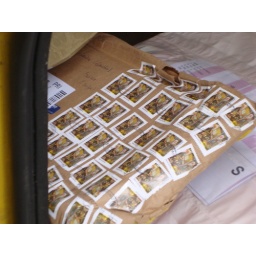
hastily snapped through the door of a swiss postal van in geneva